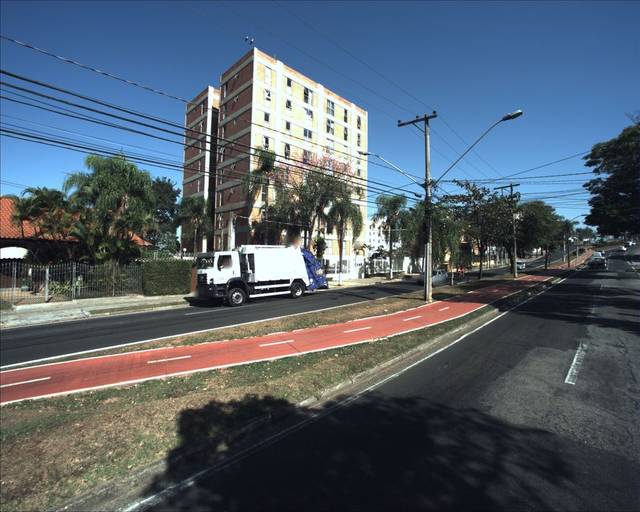
Region: Brazil
Coordinates: -23.489, -47.476